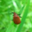
Label: beetle